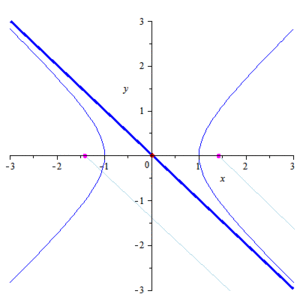
La lemniscate de Bernoulli est une courbe plane unicursale. Elle porte le nom du mathématicien et physicien suisse Jacques Bernoulli.